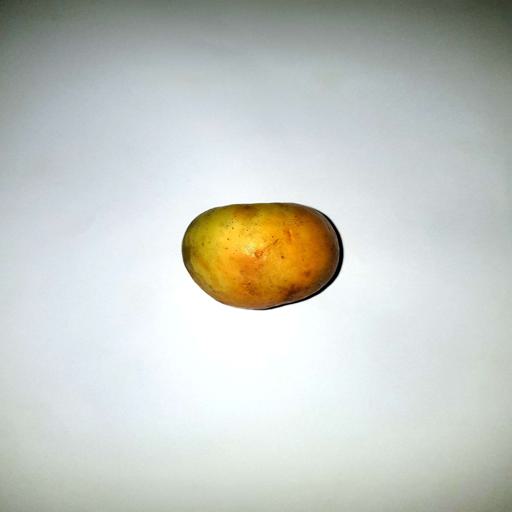
Label: healthy